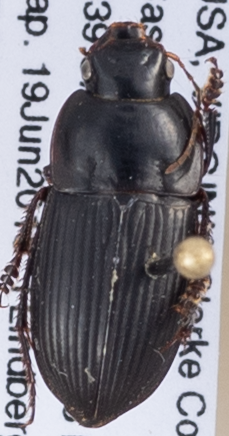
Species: Anisodactylus ovularis
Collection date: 2018-06-19
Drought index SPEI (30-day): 1.45
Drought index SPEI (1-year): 0.9
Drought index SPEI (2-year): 0.9